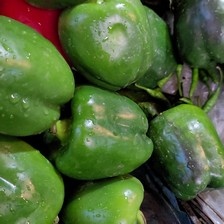
Label: capsicum